East Bay (Nova Scotia)

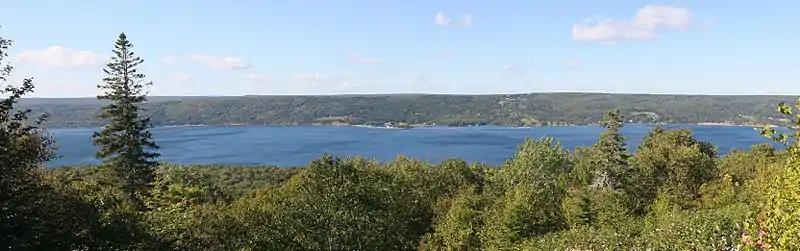
The view from the Ben Eoin Provincial Park Lookoff

East Bay is one of three long narrow arms that extend to the east of the main body of the Bras d'Or Lake, the others being St. Andrews Channel and Great Bras d'Or Channel. As East Bay is part of the Bras d'Or Lake system and the lake is essentially a fiordal system connected to the North Atlantic via two restricted channels at the Great Bras d'Or Channel north of Boularderie Island and the Little Bras d'Or Channel to south of Boularderie Island, the waters of East Bay are brackish, partially fresh/ salt water.